Dugong

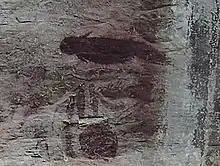
A cave painting of a dugong – Tambun Cave, Perak, Malaysia

A dugong reaches sexual maturity between the ages of eight and eighteen, older than in most other mammals. Females know that a male has reached sexual maturity by the eruption of the male's tusks, since tusks erupt in males when testosterone levels reach a high enough level. The age when a female first gives birth is disputed, with some studies placing the age between ten and seventeen years while others place it as early as six years. There is evidence that male dugongs lose fertility at older ages.